Michel Laberge

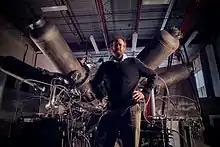
Michel Laberge at General Fusion in front of a reactor for magnetized target fusion

Michel Laberge is a Canadian physicist and entrepreneur. He is the founder and CSO of General Fusion, and was previously a senior physicist and principal engineer at Creo Products for nine years.